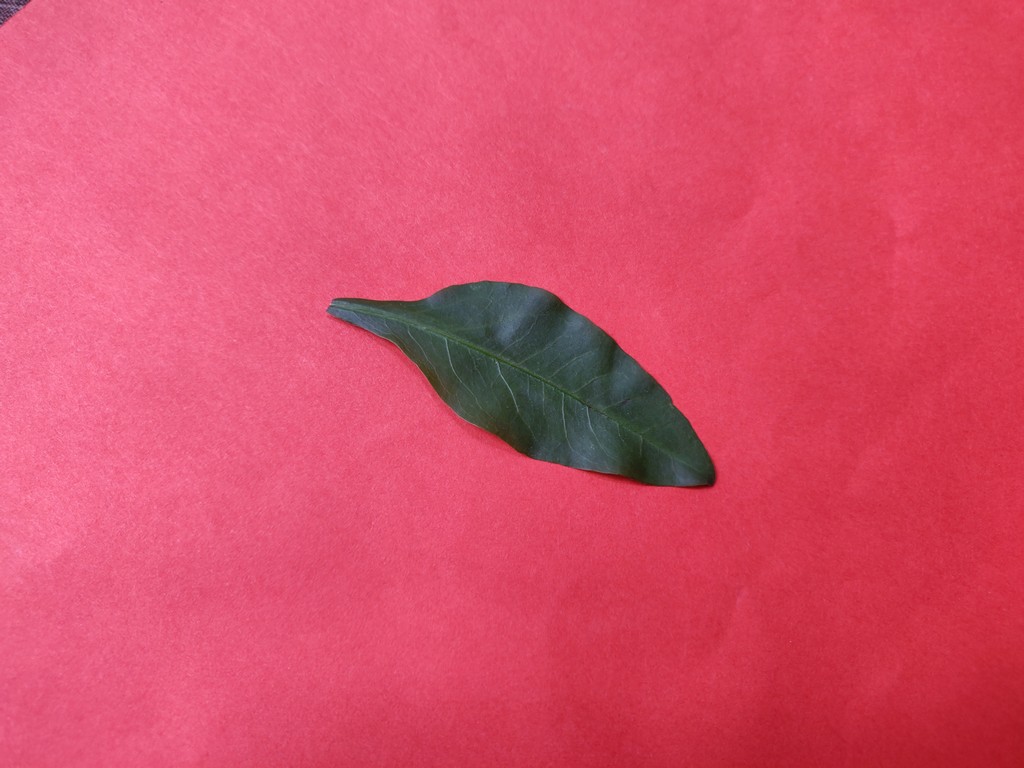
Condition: Healthy
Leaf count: single
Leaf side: front